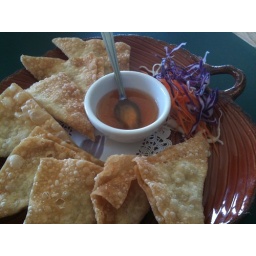
These have a seasoned ground chicken in them, served with a home made sauce. Amazing.